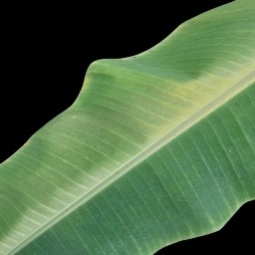
Label: Healthy